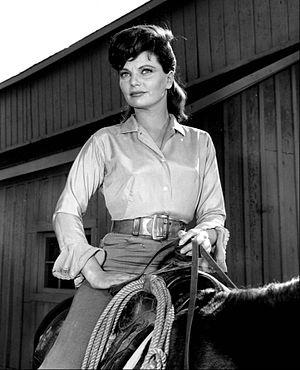
Geraldine Brooks est une actrice américaine née le 29 octobre 1925 à New York, New York, décédée le 19 juin 1977 à Riverhead.